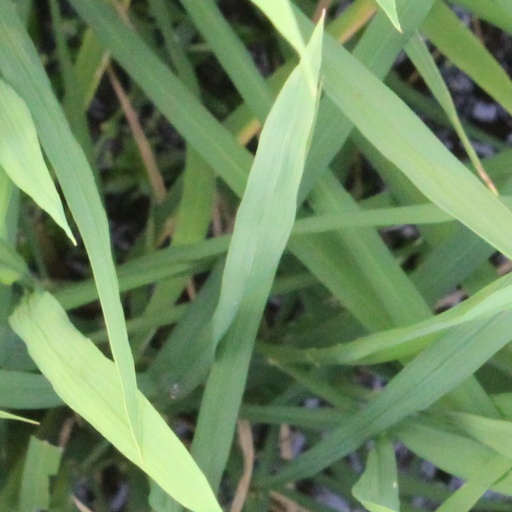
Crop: rice